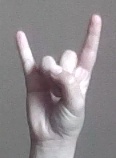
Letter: la